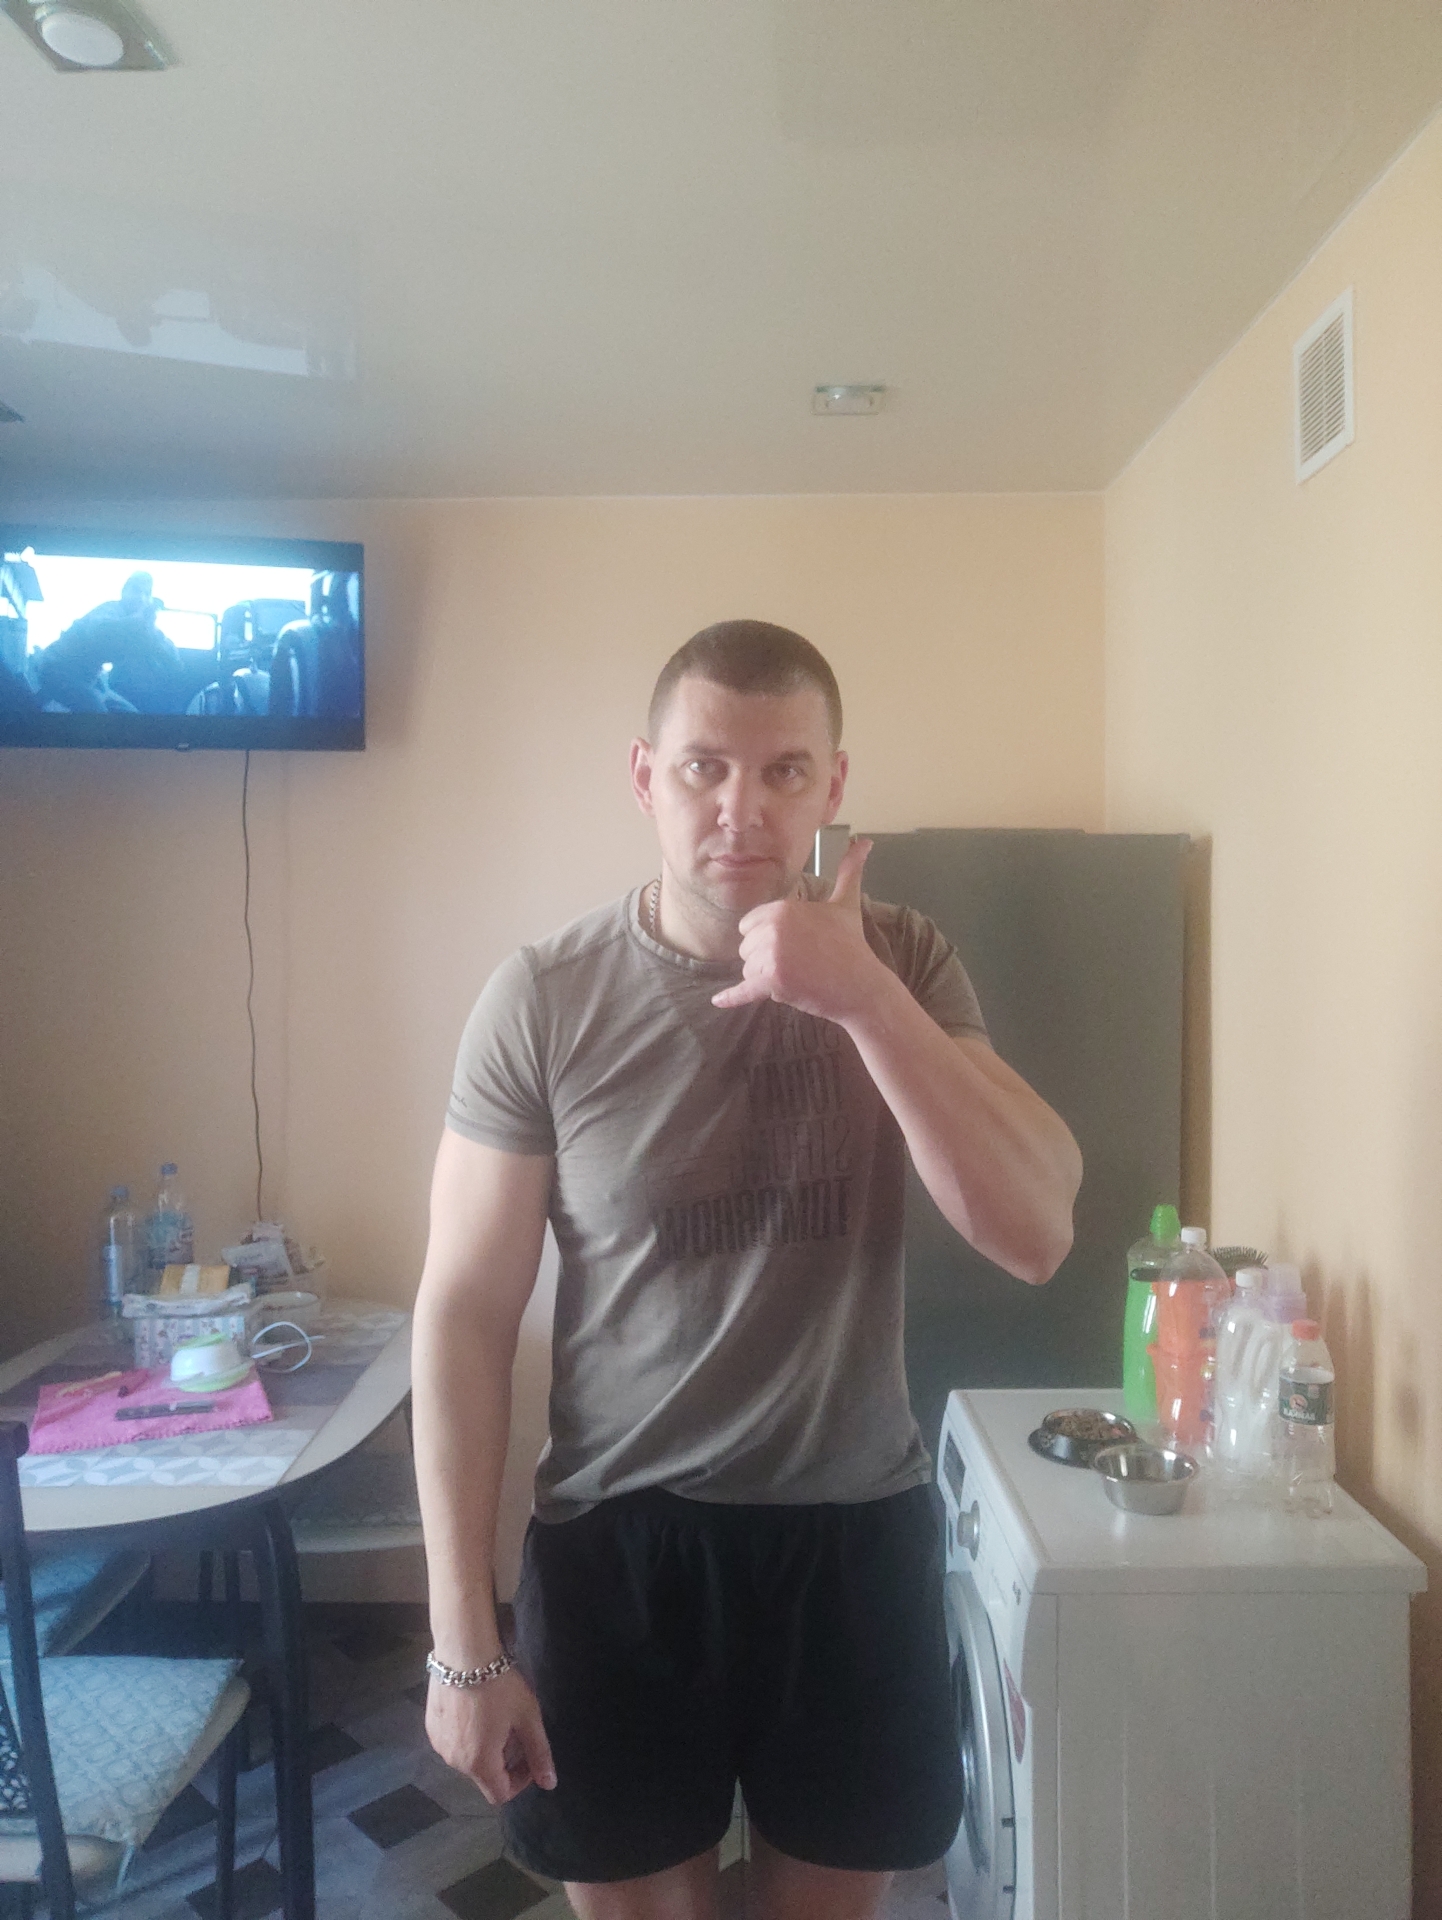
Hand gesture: call